Sandra K. Masur

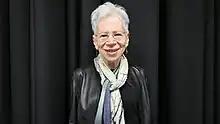
Masur in 2023

Sandra Kazahn Masur is an American cell biologist and activist for women in academia. Masur is a professor of Ophthalmology as well as Pharmacological Sciences at Icahn School of Medicine at Mount Sinai (ISMMS) in New York City. Her research focused on membrane transport and wound healing. As a leader in promoting gender equity in science, technology, engineering, mathematics, and medicine (STEMM), Masur is the founding Director of the Office for Women's Careers at ISMMS, the Chair of the Committee on Special Awards, and Title IX Coordinator. In recognition of her commitment to developing programs that mentor all scientists, the American Society for Cell Biology named the Senior Leadership Award of the Women in Cell Biology, the Sandra K. Masur Award in her honor.